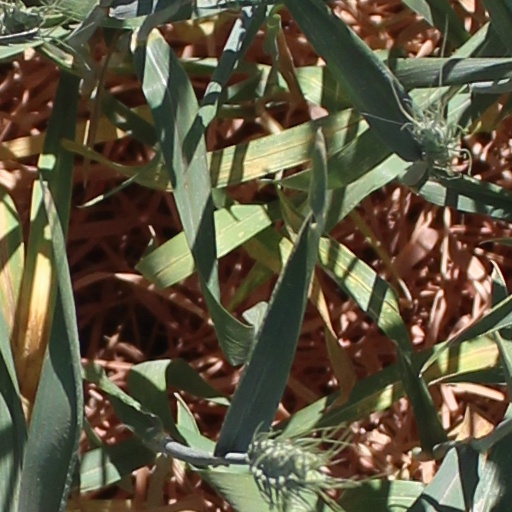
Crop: wheat